The Thing!

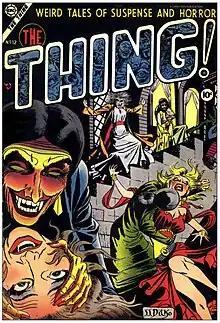
"The Thing" #12 (Feb. 1954), featuring the first comic-book cover art by Steve Ditko.

The Thing! is an American horror comic book published by Charlton Comics that ran 17 issues from 1952 to 1954. Its tagline was "Weird tales of suspense and horror!" After the 17th issue, it was cancelled and the series' numbering continued as "Blue Beetle" vol. 2.